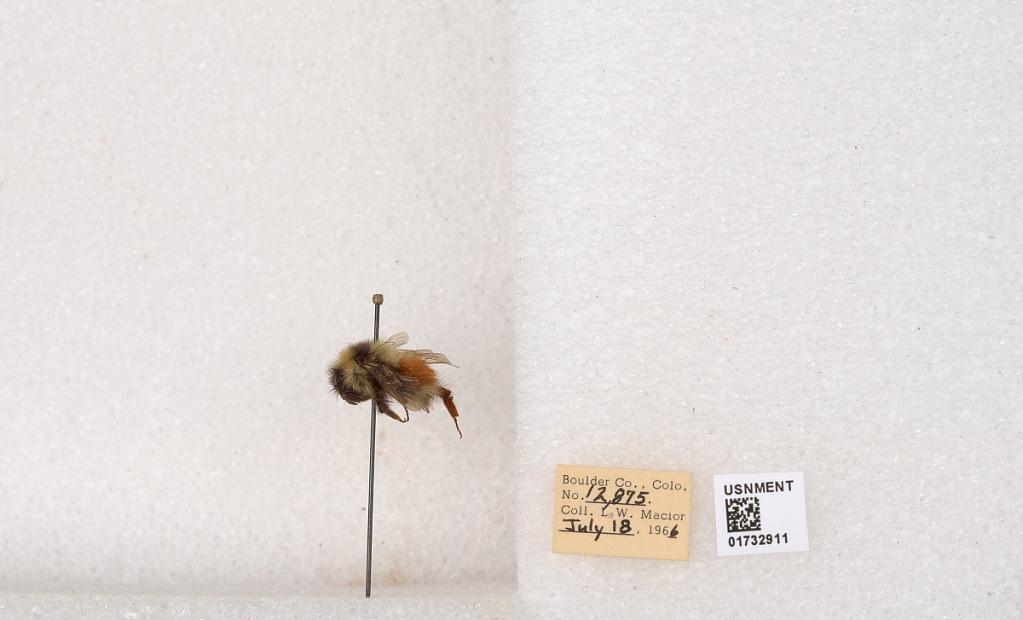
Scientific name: Bombus (Pyrobombus) sylvicola Kirby
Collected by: L. Macior
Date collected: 1966-7-18
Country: United States
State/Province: Colorado
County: Boulder
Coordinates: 40.0163, -105.294